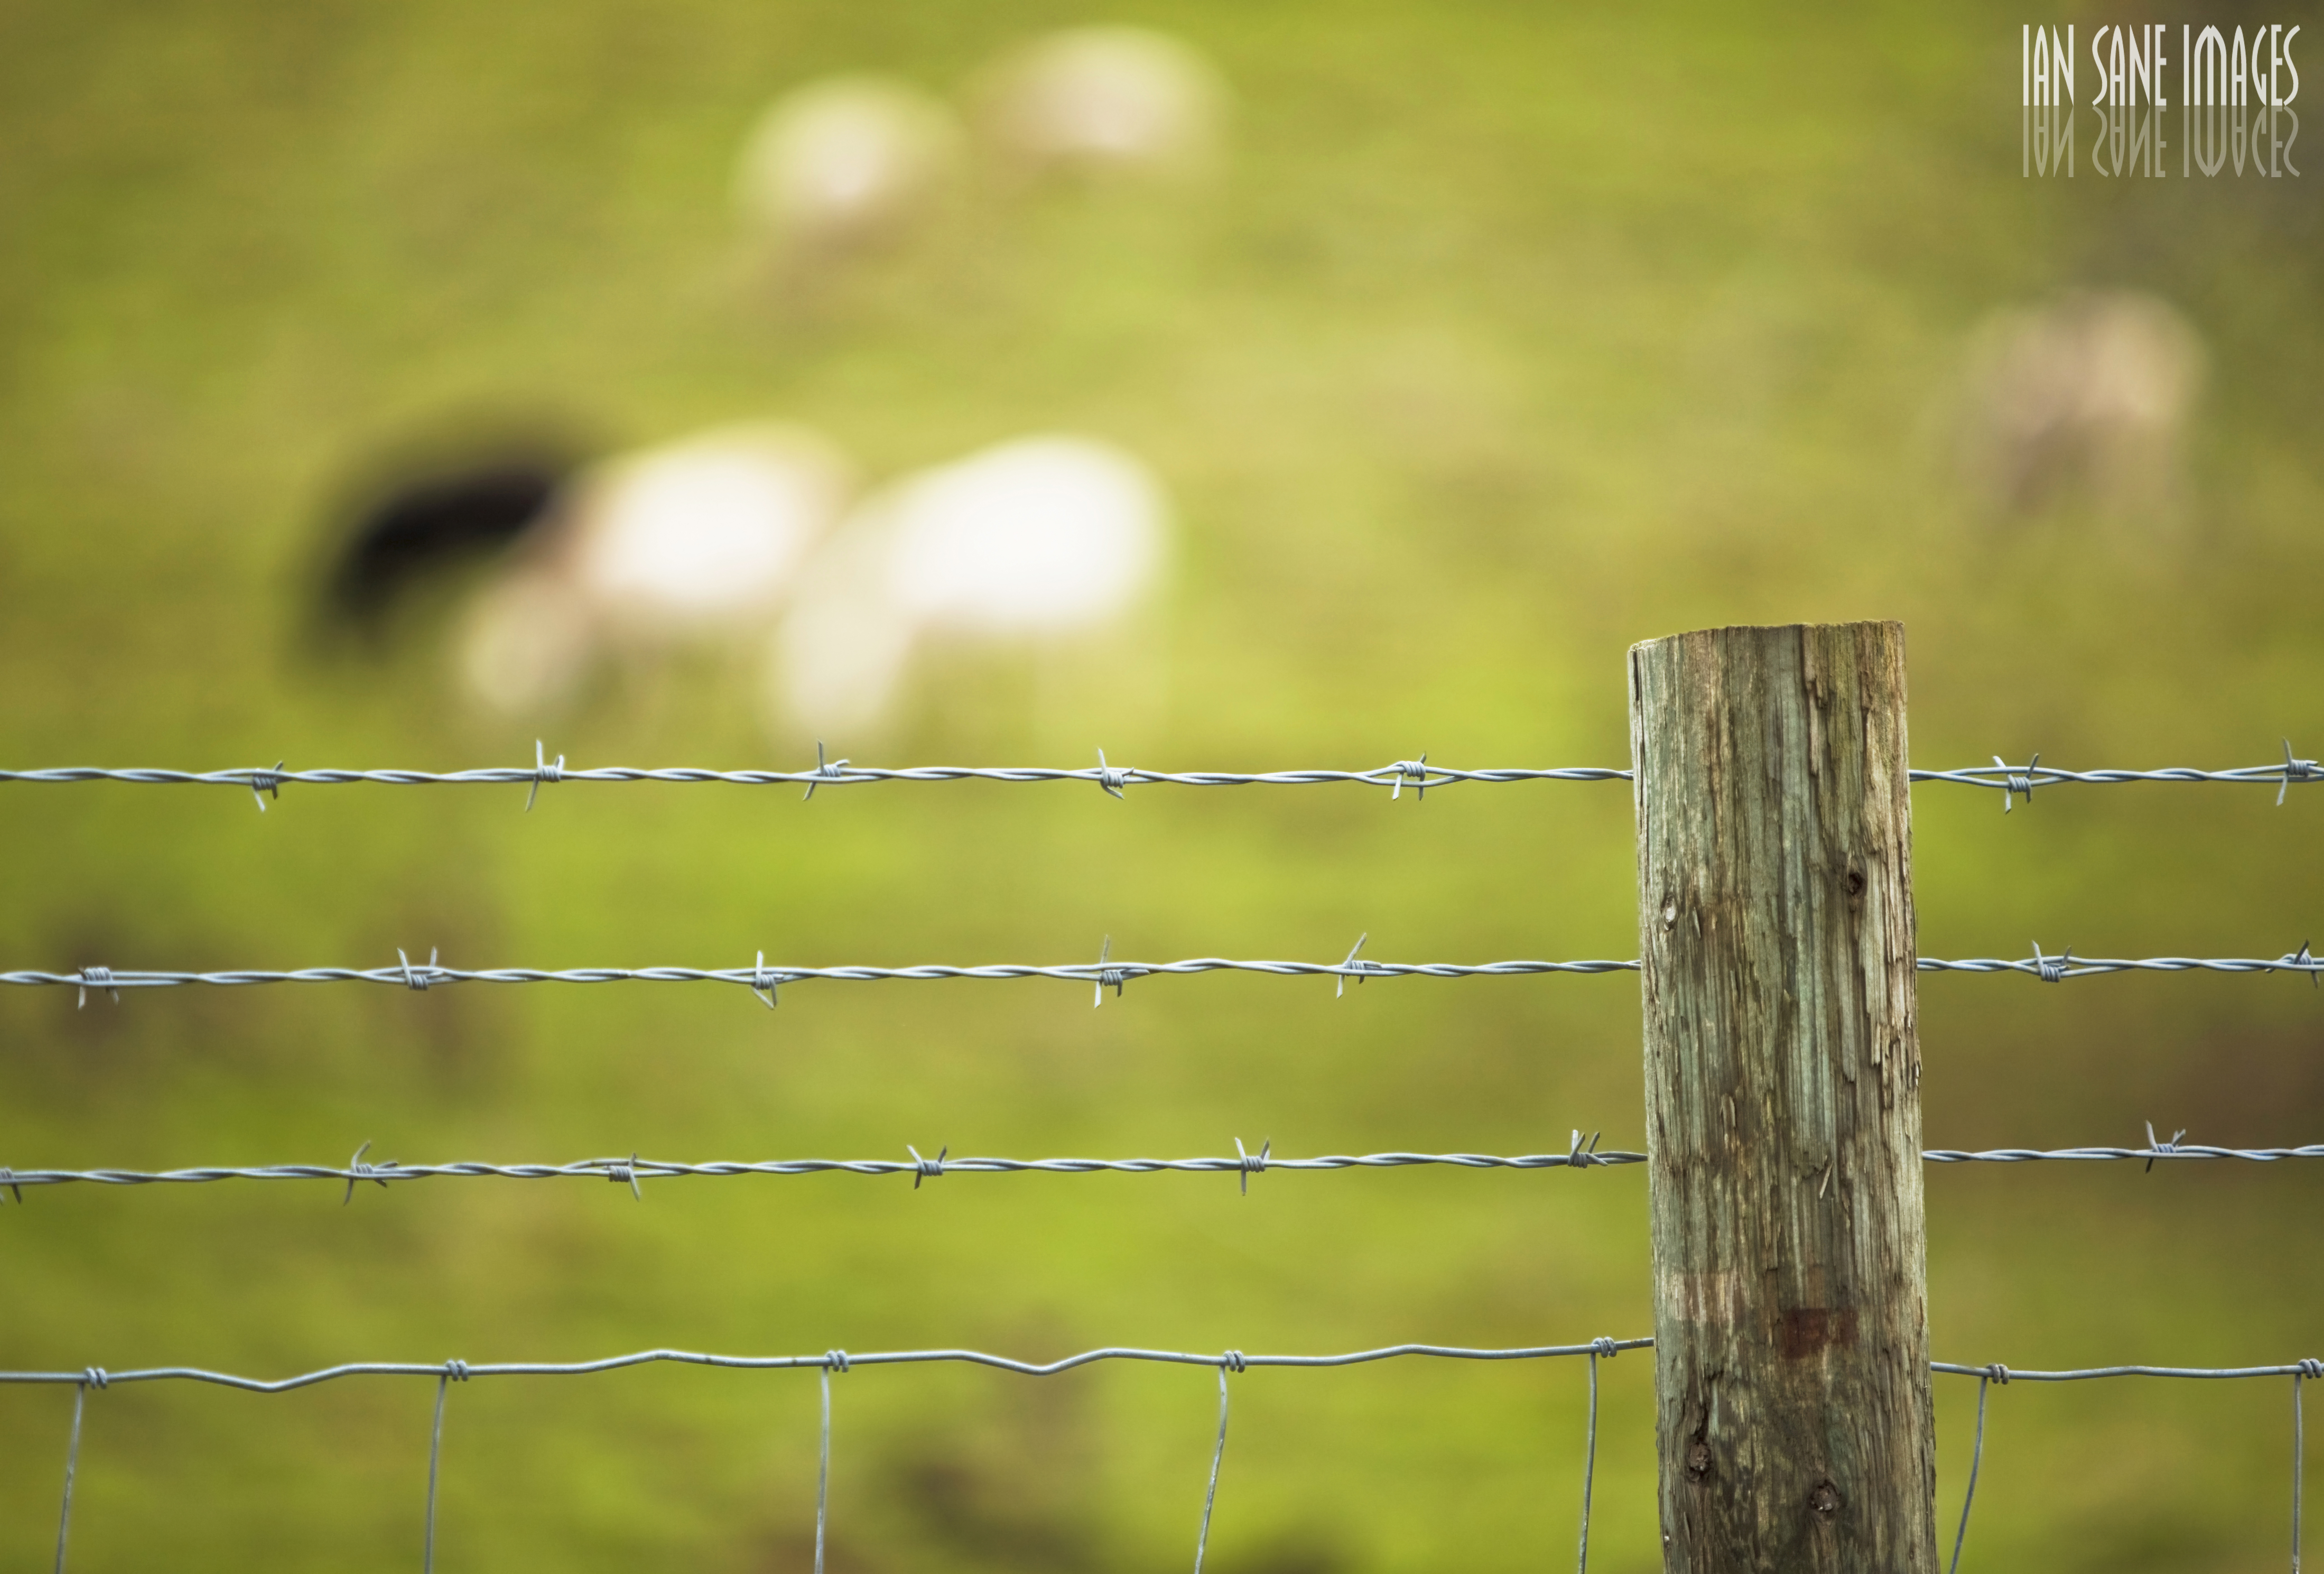
tree, nature, grass, branch, bokeh, fence, barbed wire, post, plant, field, farm, lawn, photography, sunlight, leaf, wire, green, grazing, sheep, agriculture, pink, twig, above, close up, mt, angel, the, net, barbed, mount, saint, st, floyd, images, oregon, ian, sane, abby, benedict, macro photography, grass family, plant stem, outdoor structure, chain link fencing, wire fencing, home fencing